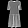
Label: Dress